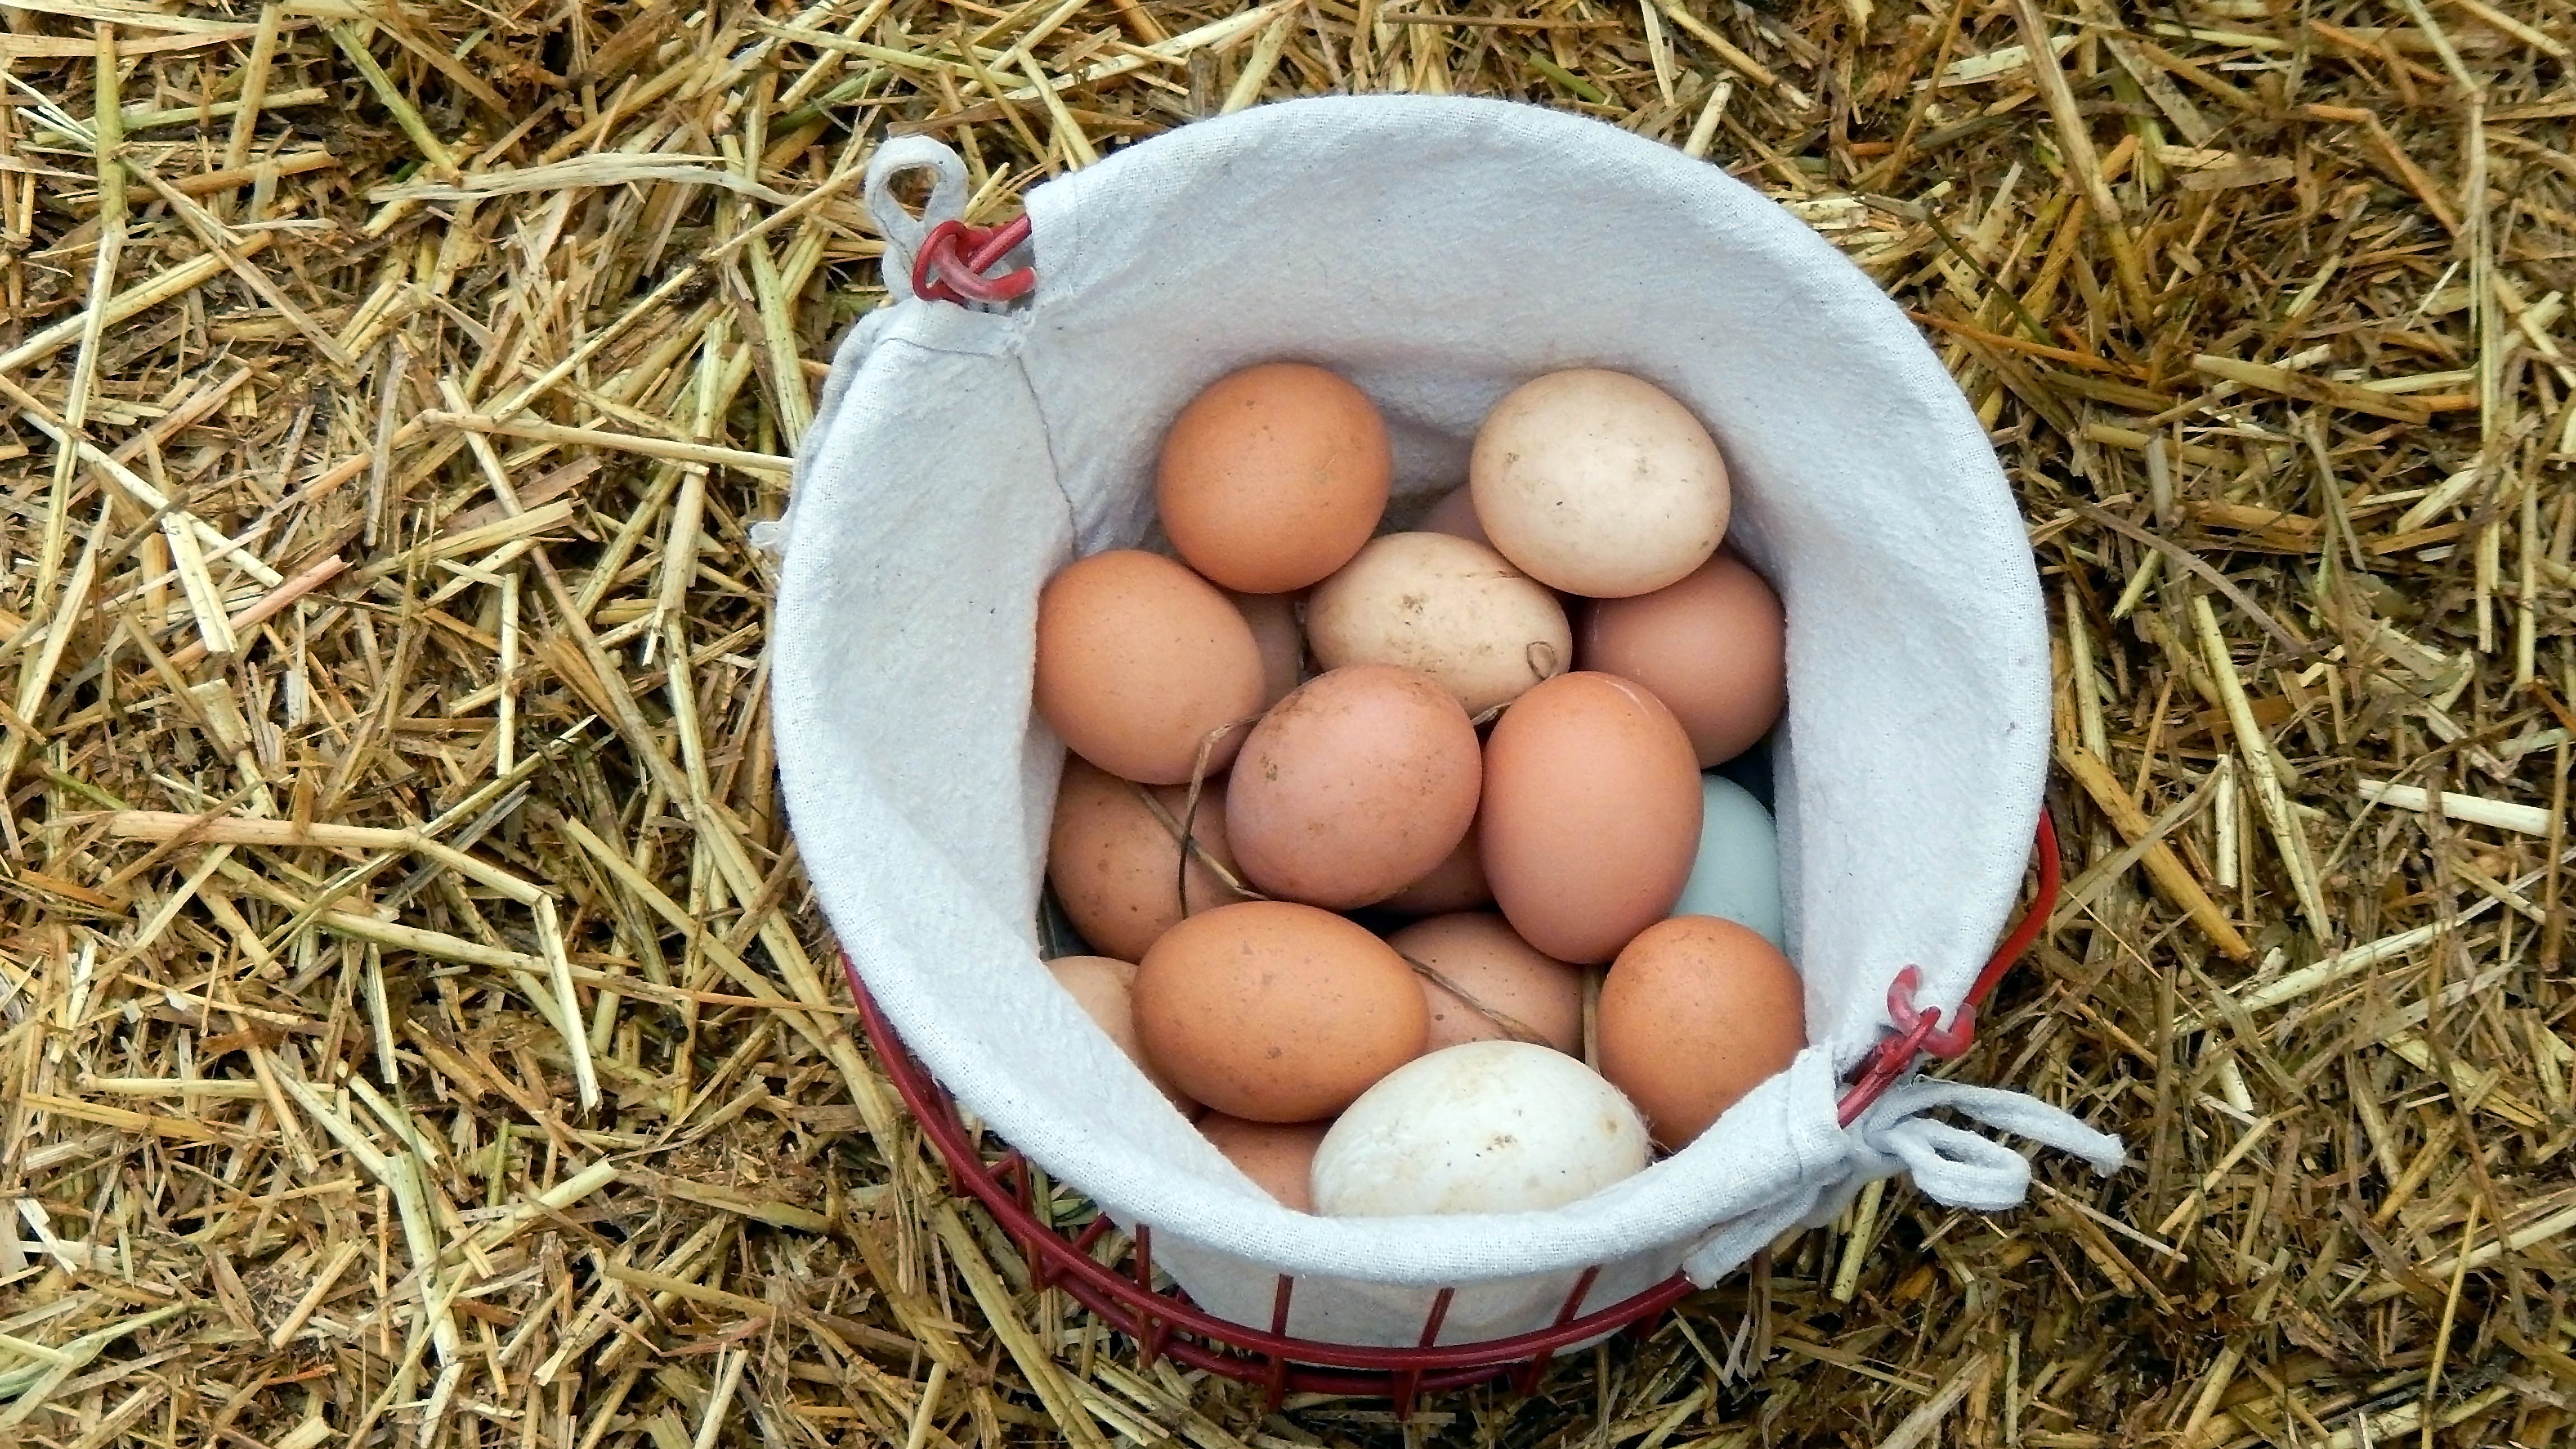
farm, food, produce, crop, fresh, agriculture, breakfast, egg, coconut, eggs, grass family